Magnet fishing

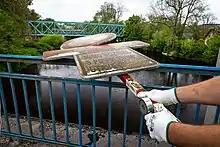
Street sign pulled out of the Jizera in Svijany, Czech Republic, with the magnet used to retrieve it still attached to the signpost.

Magnet fishing is typically done with gloves, a strong neodymium magnet secured to a durable rope between , and sometimes a grappling hook as a supplement to the magnet. For safety it is recommended to also use a pair of gloves to protect your hands from any sharp objects you may pull up with your magnet.